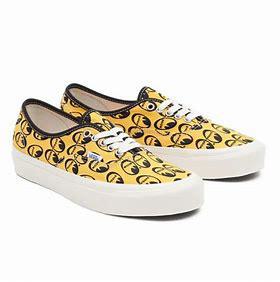
Brand: Vans
Model: Anaheim Factory Authentic 44 DX